Soli II

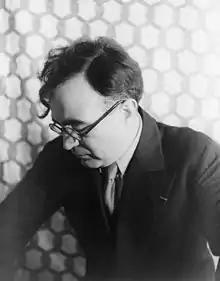
Carlos Chávez in 1937

Soli II is a composition for wind quintet by Mexican composer Carlos Chávez, written in 1961. It is the second of a series of four works given the title "Soli", each featuring a succession of solos. It is the longest of the set, a performance lasting about 20 minutes.